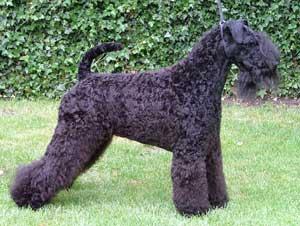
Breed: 229-n000087-Kerry_blue_terrier